Polyaigos

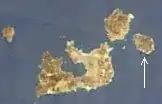
Polyaigos, east of Milos and Kimolos.

Polýaigos is an uninhabited Greek island in the Cyclades near Milos and Kimolos. It is part of the community of Kimolos (Κοινότητα Κιμώλου). Its name means "many goats", since it is inhabited only by goats. It was mentioned by several ancient geographers: Ptolemy, Pliny the Elder, and Pomponius Mela.